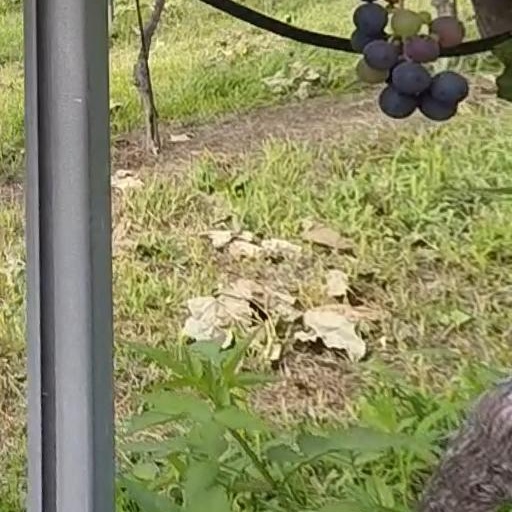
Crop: grape